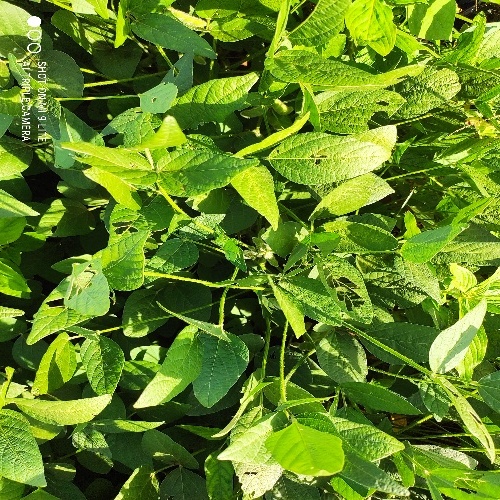
Label: Caterpillar